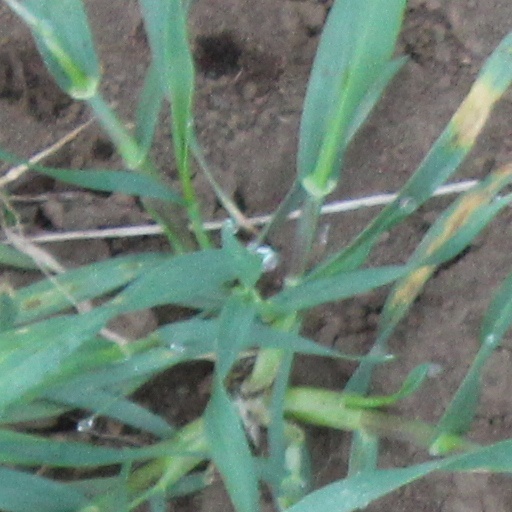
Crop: wheat